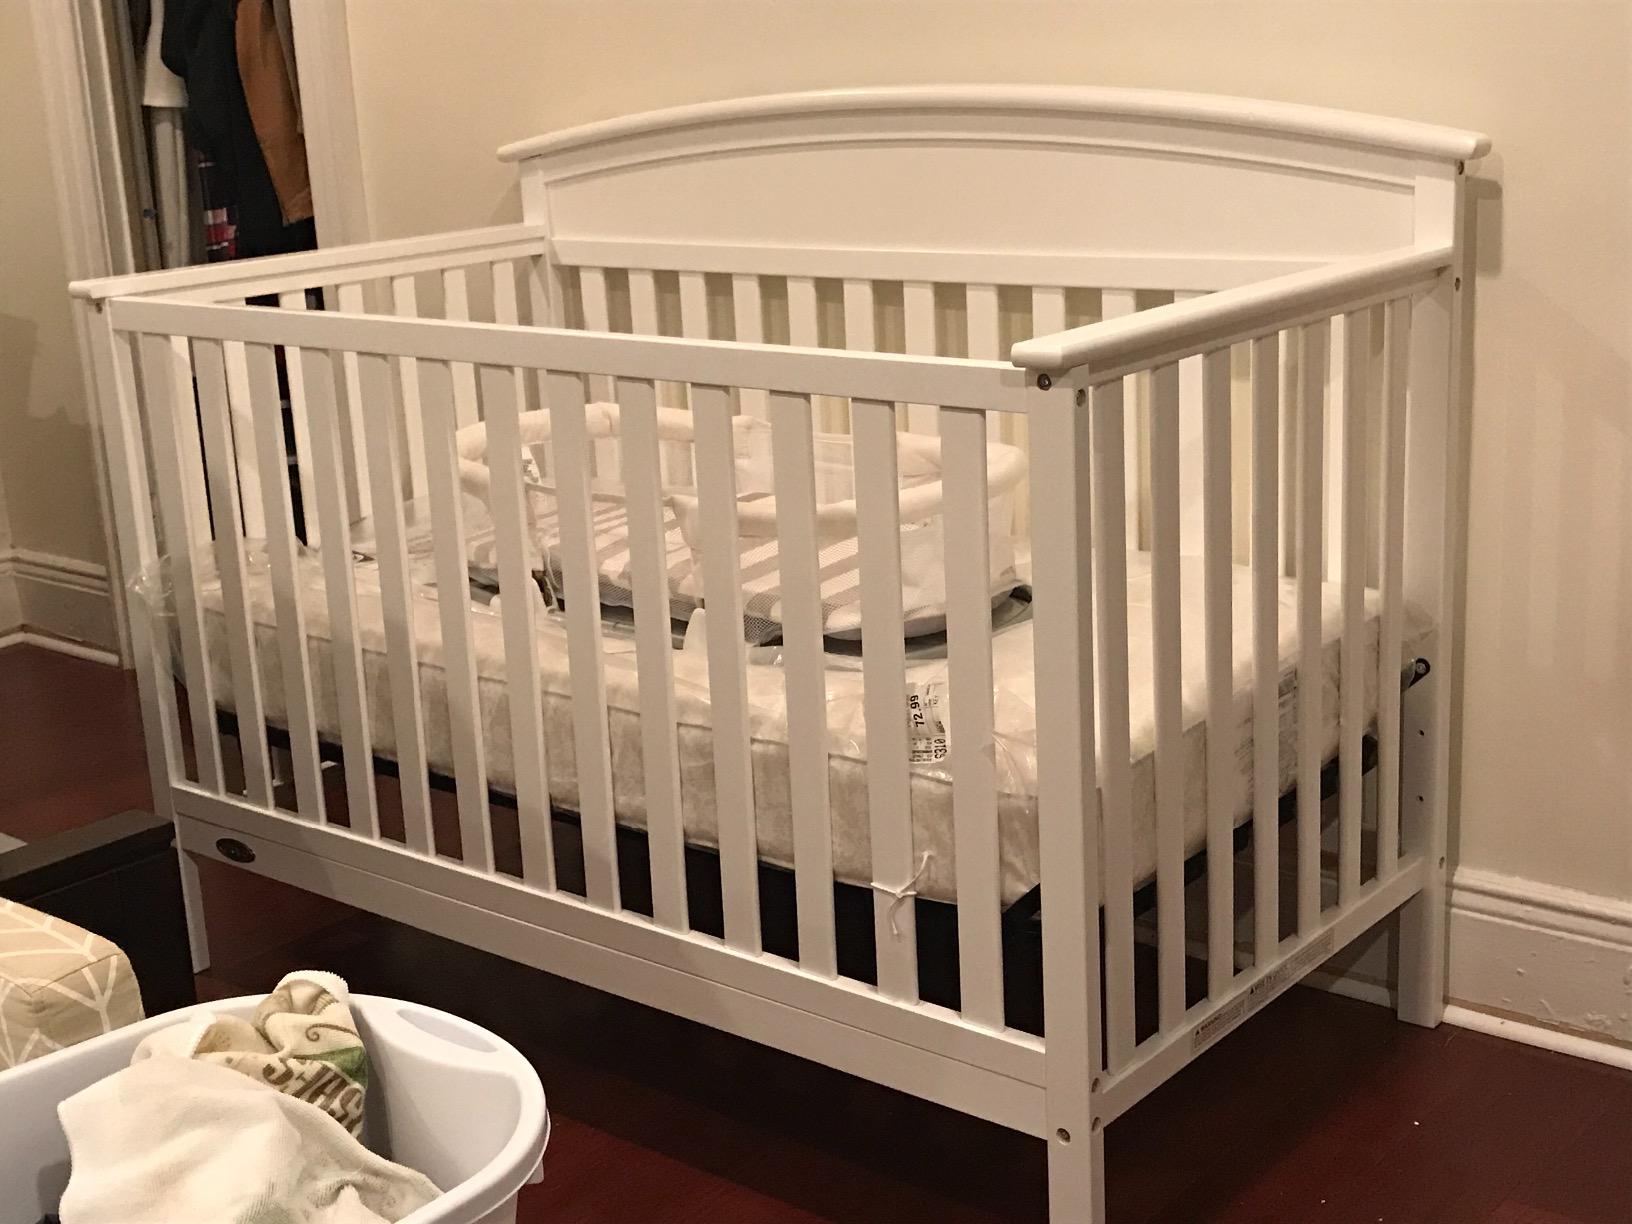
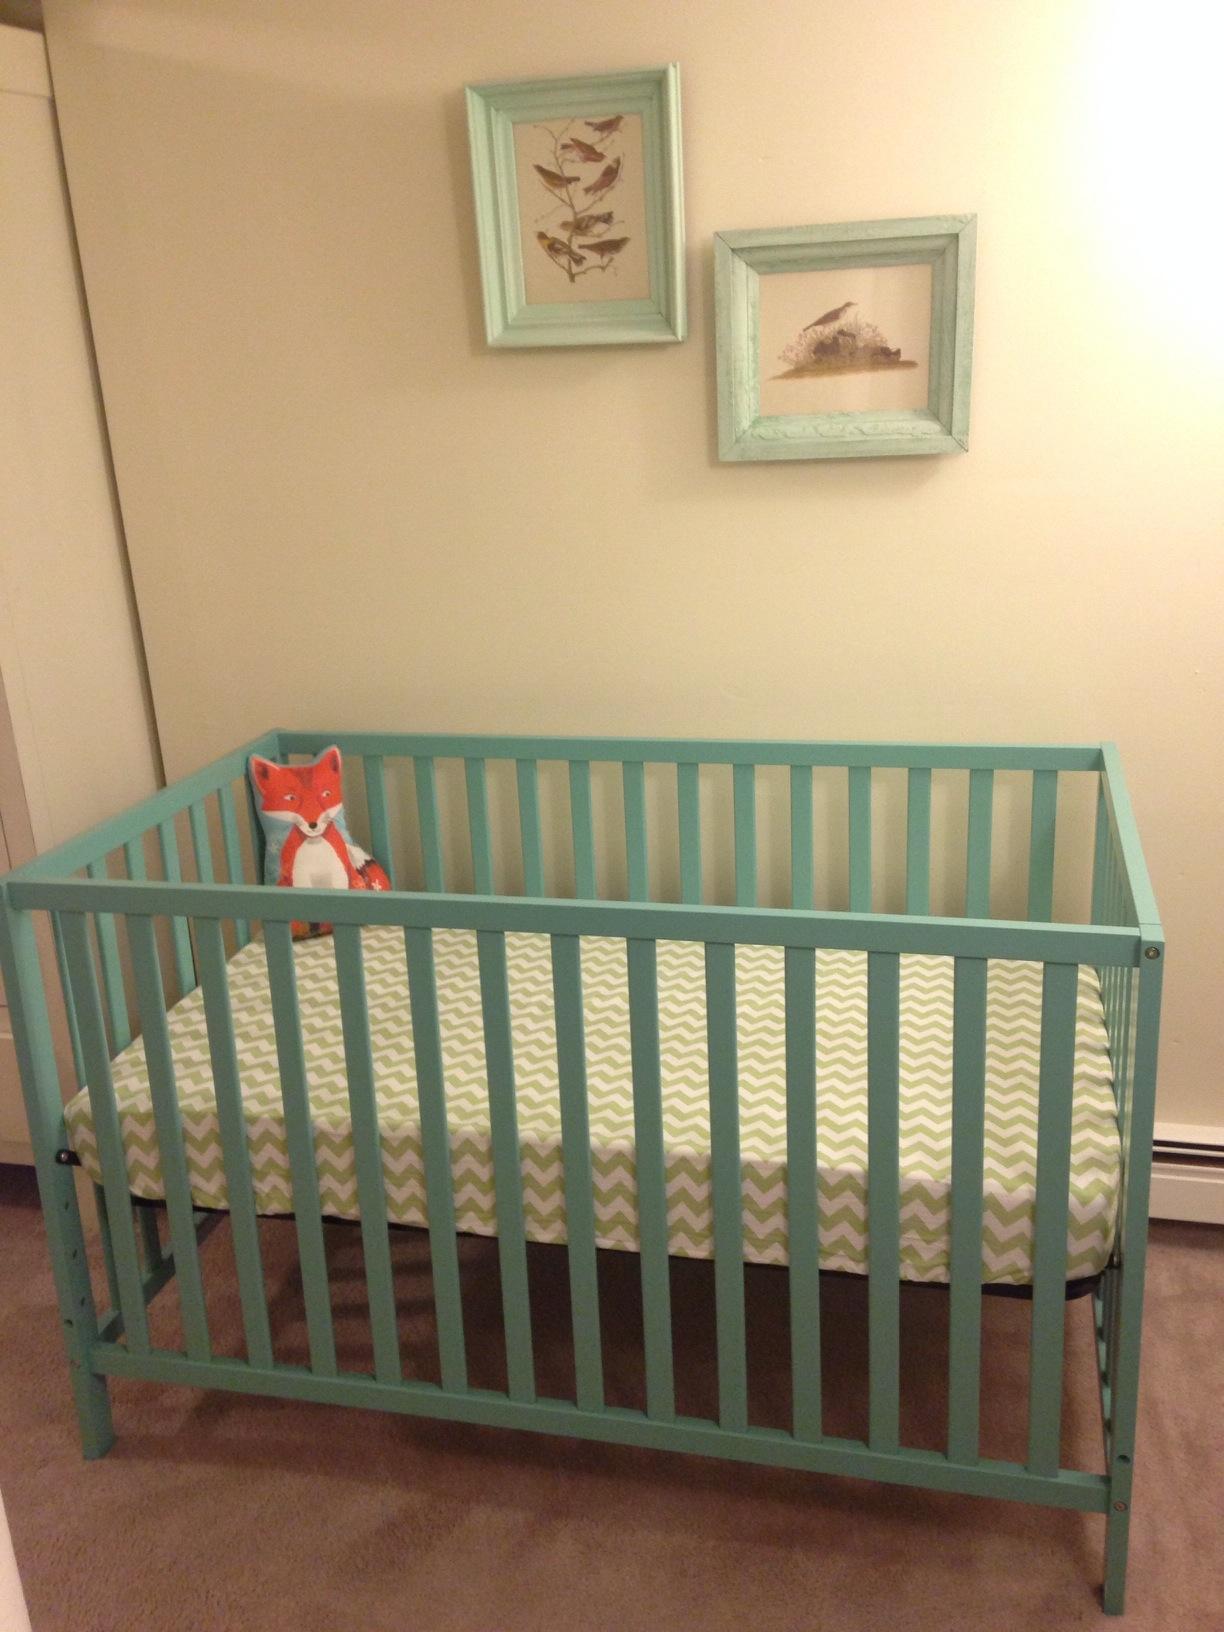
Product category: products_crib
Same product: no